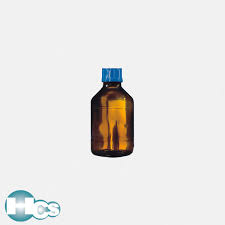
Waste category: glass